Muttrah

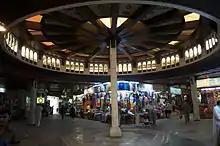
The Muttrah Souq

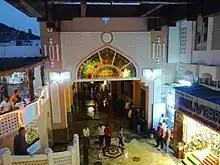
Entrance to the Muttrah Souq

Al Dhalam ("Darkness" in English) Souq is the local name for the Muttrah Souq. The Muttrah Souq is one of the oldest marketplaces in Oman dating back two hundred years. It is located adjacent to the harbor of Muscat and has seen immense trade in the age of sail, being strategically located on the way to India and China. It was named after darkness because of the crowded stalls and lanes where the sunrays do not infiltrate during the day and the shoppers need lamps to know their destinations. The name of the market has been drawn specifically from the part that extends from Al Lawatiya Mosque to Khour Bimba where the place is really full of stores and stalls and the narrow area of lanes does not allow the sunlight to enter. The market was a source of supply for Omanis where they could buy their needs in the 1960s when life requirements were simpler than today. Most of the goods were imported, in addition to local products like textiles, fruit, vegetables and dates.